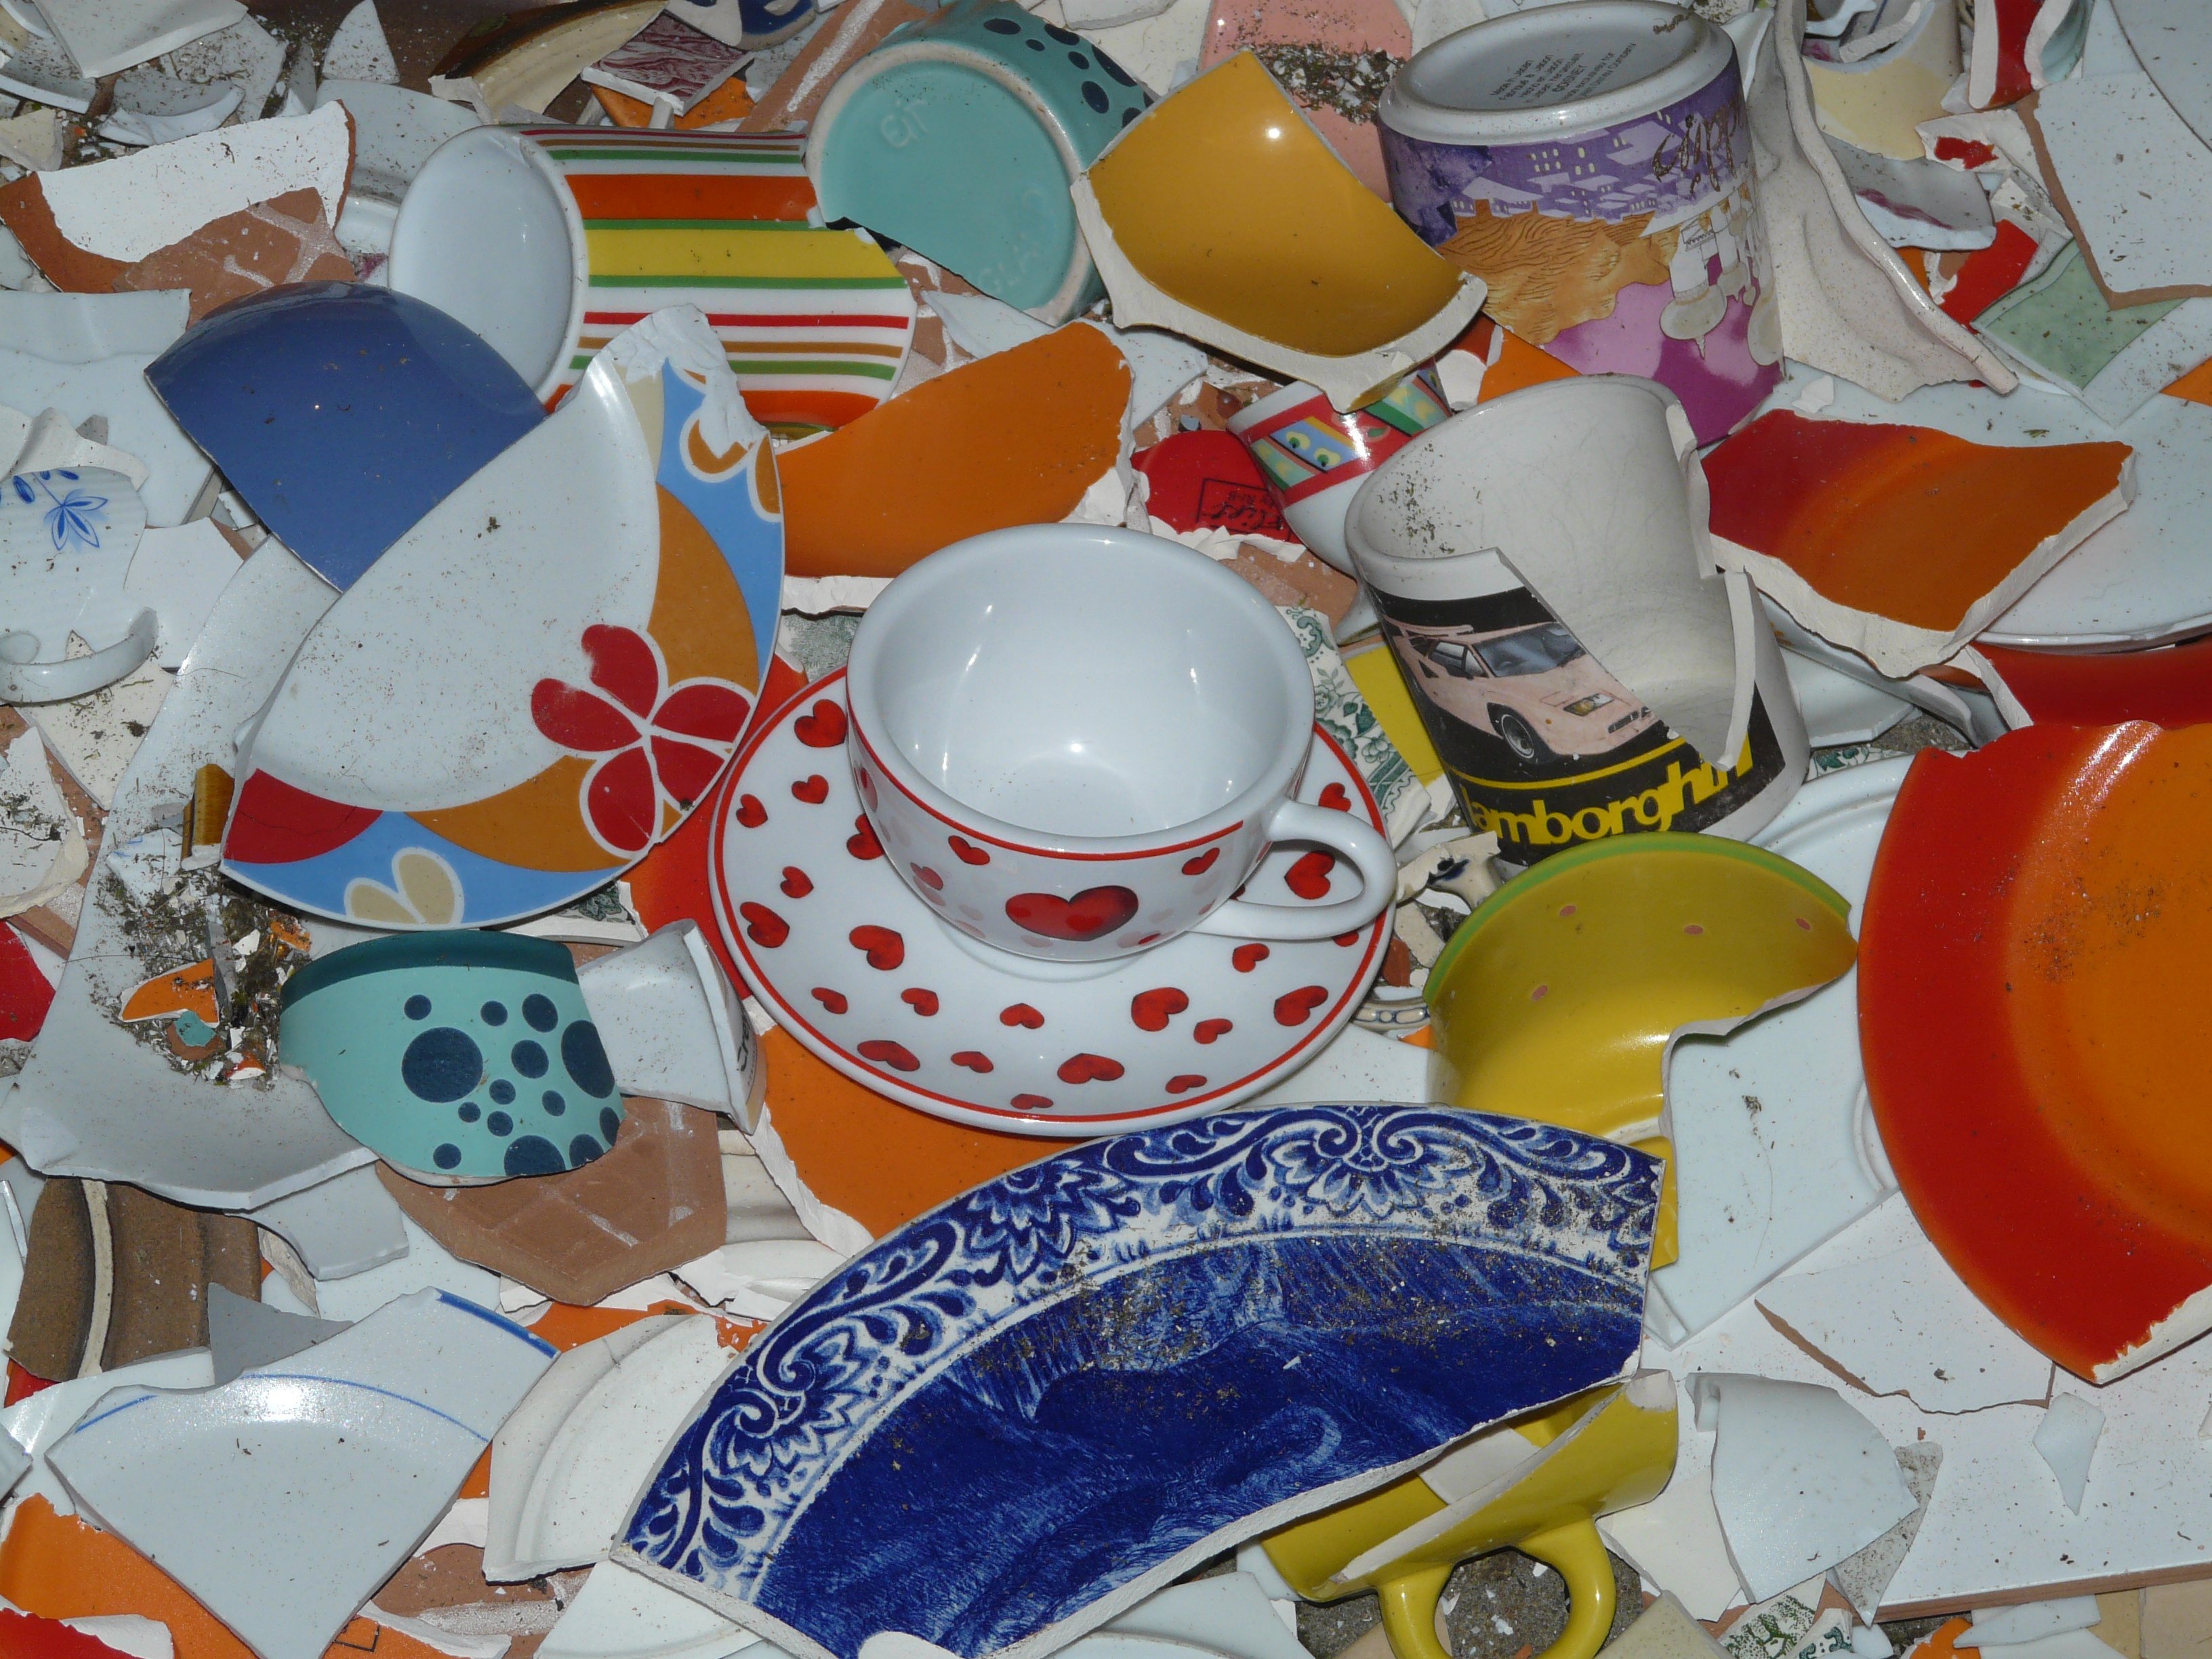
cup, heart, color, ceramic, wedding, tableware, art, custom, porcelain, tradition, shard, marry, break up, customs, rant, heil, ganz, intact, stag night